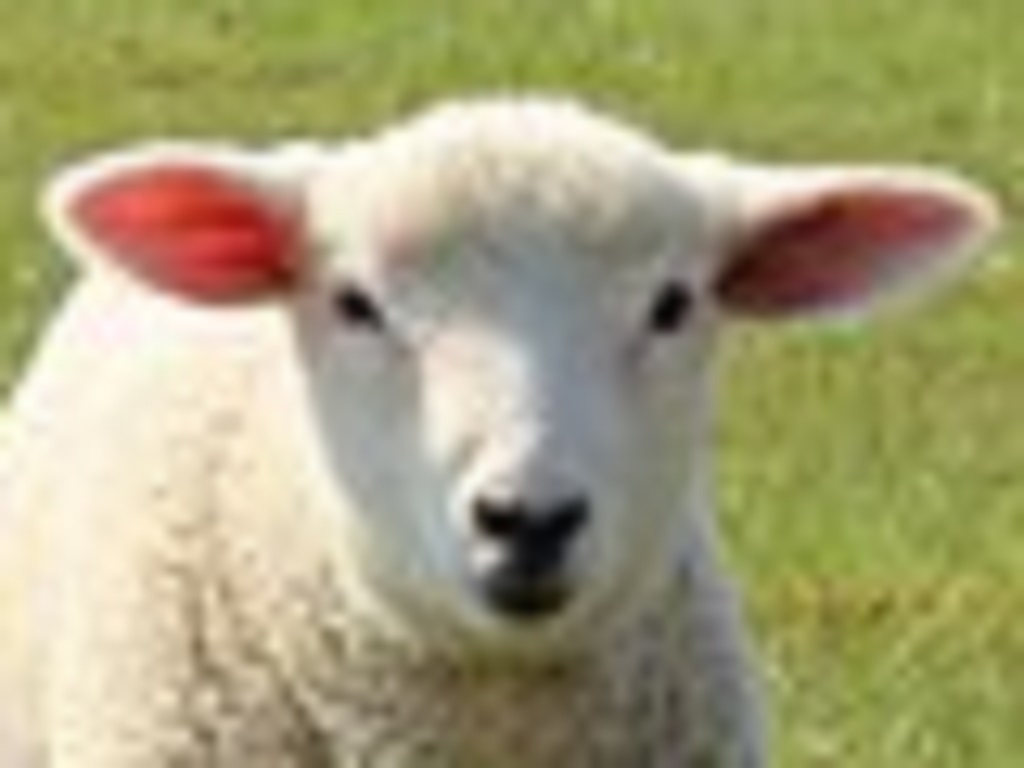
Label: no pain